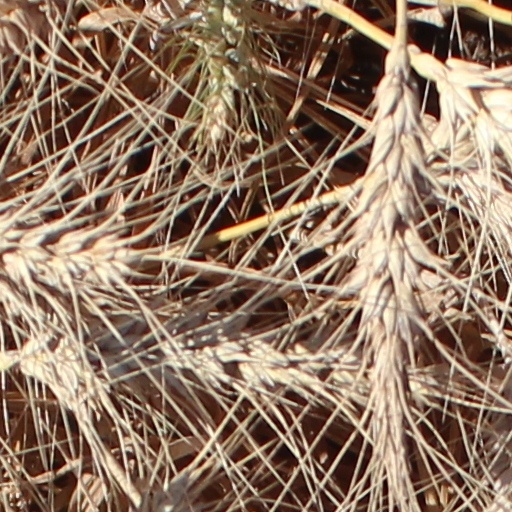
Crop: wheat